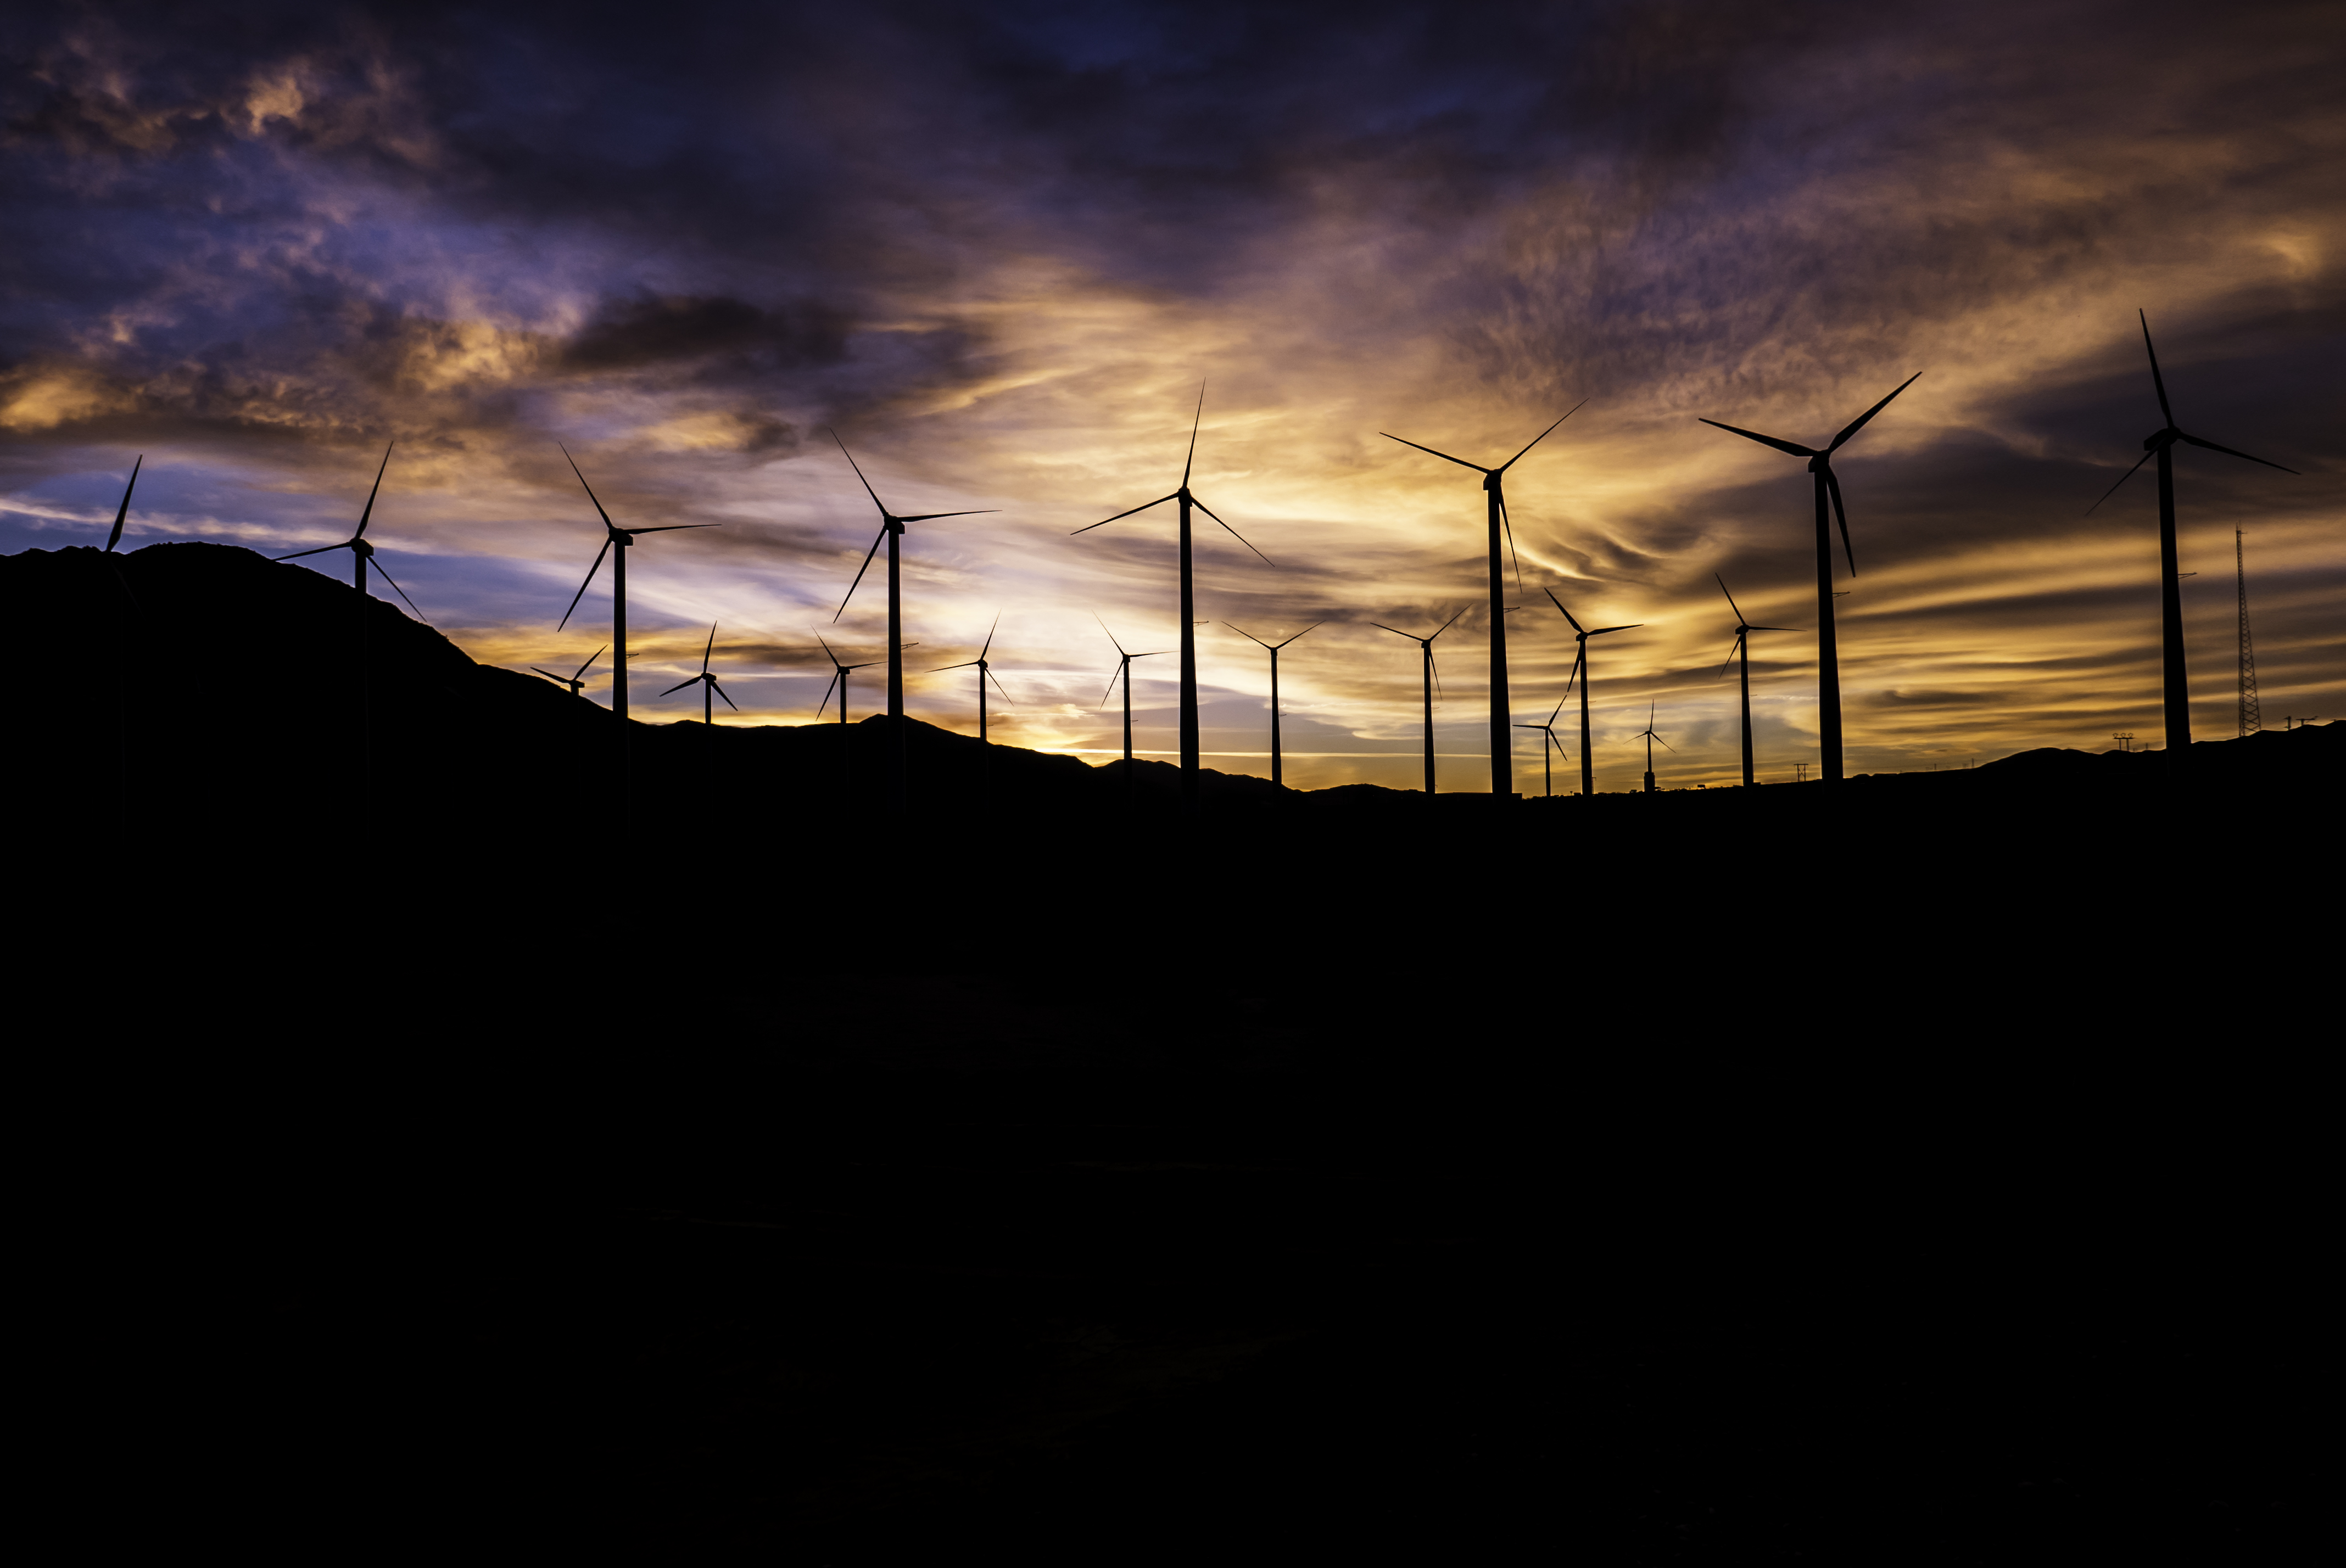
silhouette, light, cloud, sky, sunrise, sunset, night, sunlight, morning, dawn, dark, dusk, evening, reflection, darkness, electricity, energy, clouds, windmills, afterglow, wind turbines, outdoor structure